Aralez (mythology)

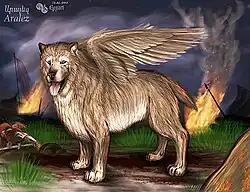
An artistic description of Aralez

Aralez (plural:), also called arlez or yaralez (Modern Armenian ), are winged dog-like creatures or spirits in Armenian mythology that descend upon dead heroes to lick their wounds in order to resurrect them.